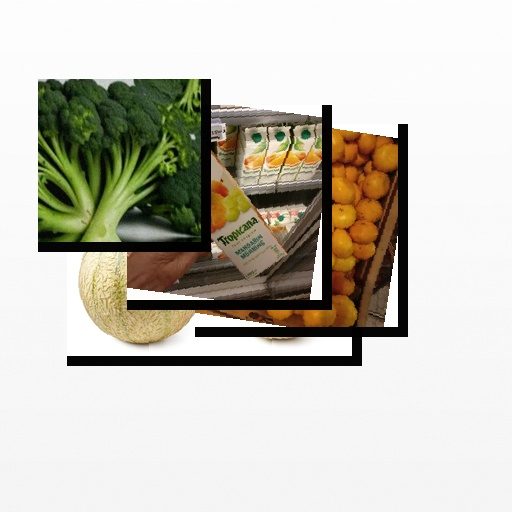
Food items: mandarin_juice, cantaloupe, satsuma, broccoli